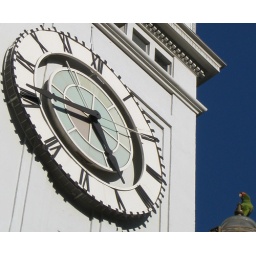
A parrot from telegraph hill stopped by the farmer's market for a visit.